Walden Abbey

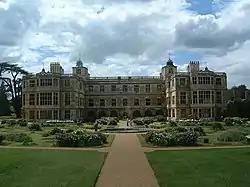
Audley End House on the site of the abbey

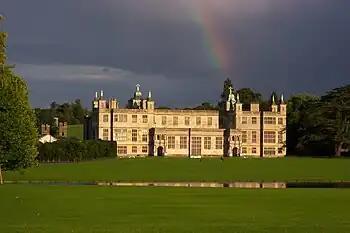
The Jacobean mansion

Walden Abbey was a Benedictine monastery in Saffron Walden, Essex, England, founded by Geoffrey de Mandeville, 1st Earl of Essex, between 1136 and 1143. Originally a priory, it was elevated to the status of an abbey in 1190.